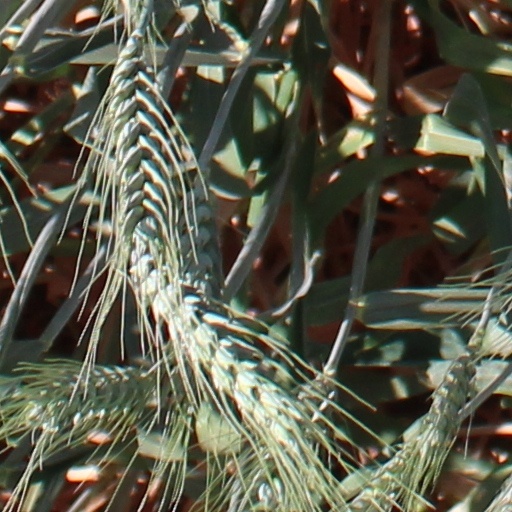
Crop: wheat